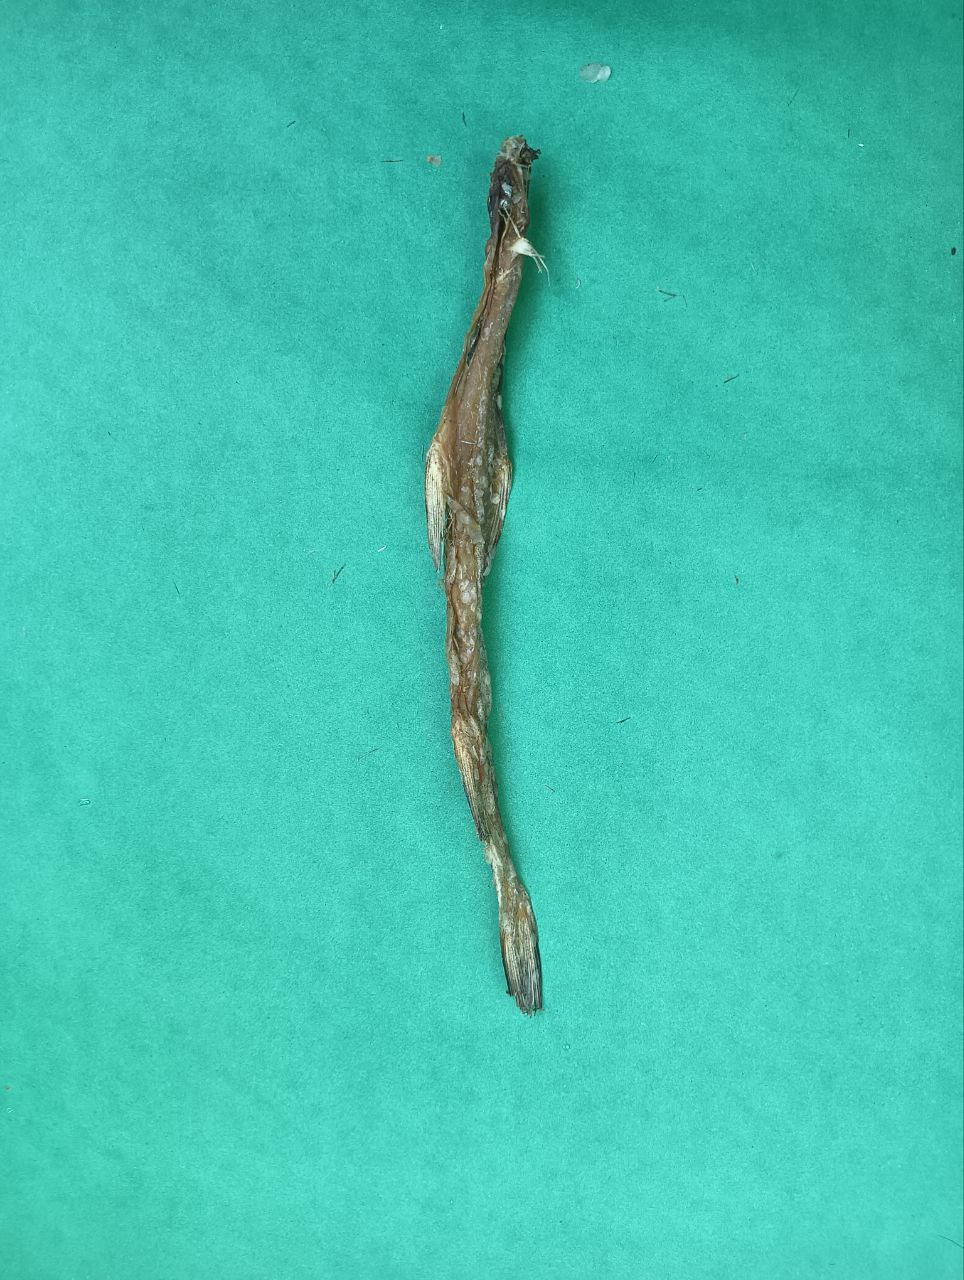
Species: Loitta